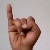
The image shows a hand gesture representing the letter 'I' in Indian Sign Language.